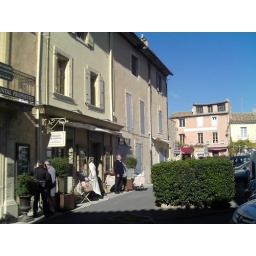
houses on the market place of wonderfully cute Gordes in theProvence (France)